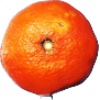
Label: clementine